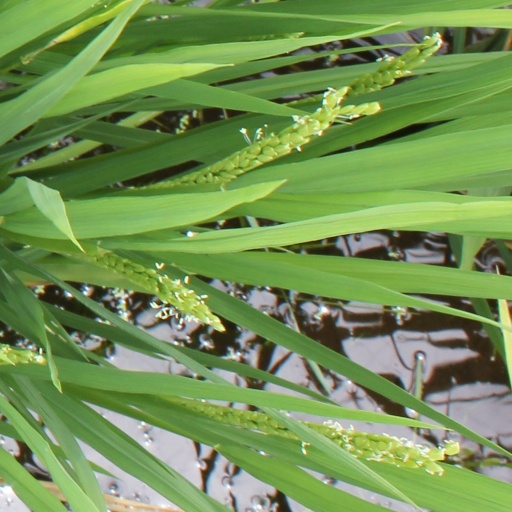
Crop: rice